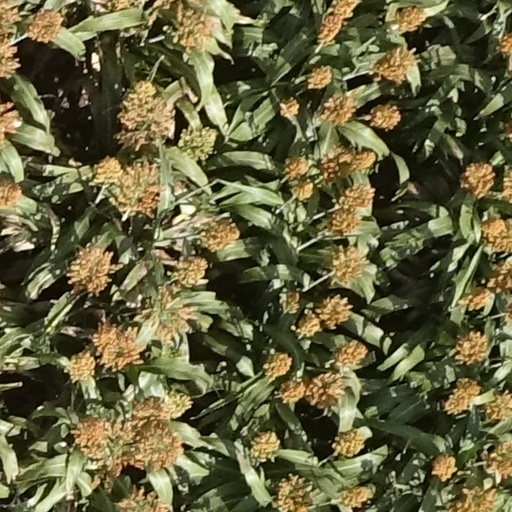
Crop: sorghum